MV Agusta

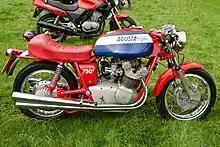
1970 MV Agusta 750S

It was followed by models with engines with a displacement of 743, 790, 837 and 862 cm, including the legendary 750 Sport and 750 Sport America. Even when the company canceled motorcycle production in 1977, Arturo Magni was authorized to produce and sell motorcycles under the MV Agusta brand on its own. The most advanced model, the 1978 Grand Prix 1100, developed 119 hp, weighed only 202 kg and accelerated from 0–100 km/h in 3.9 sec.